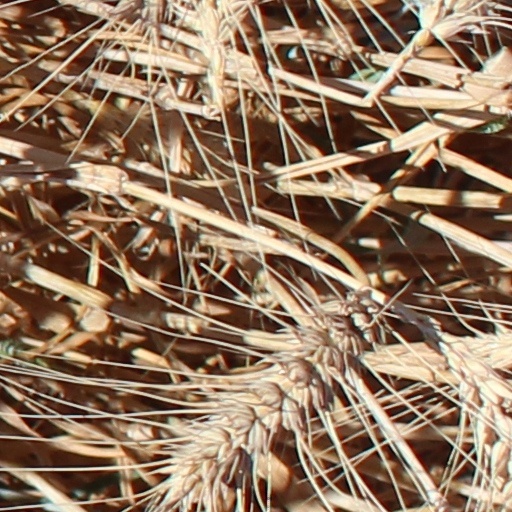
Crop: wheat